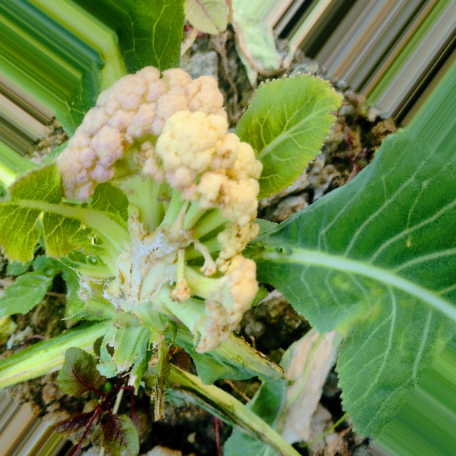
Label: Bacterial spot rot